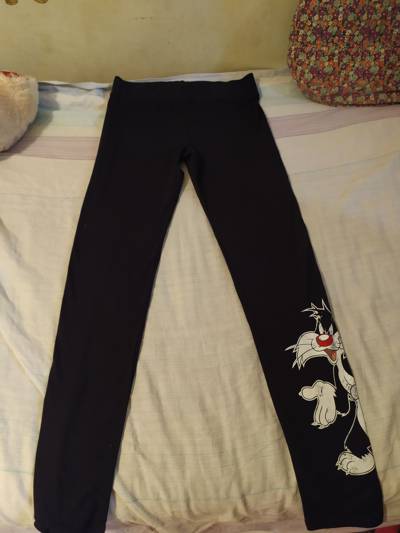
Waste category: clothes